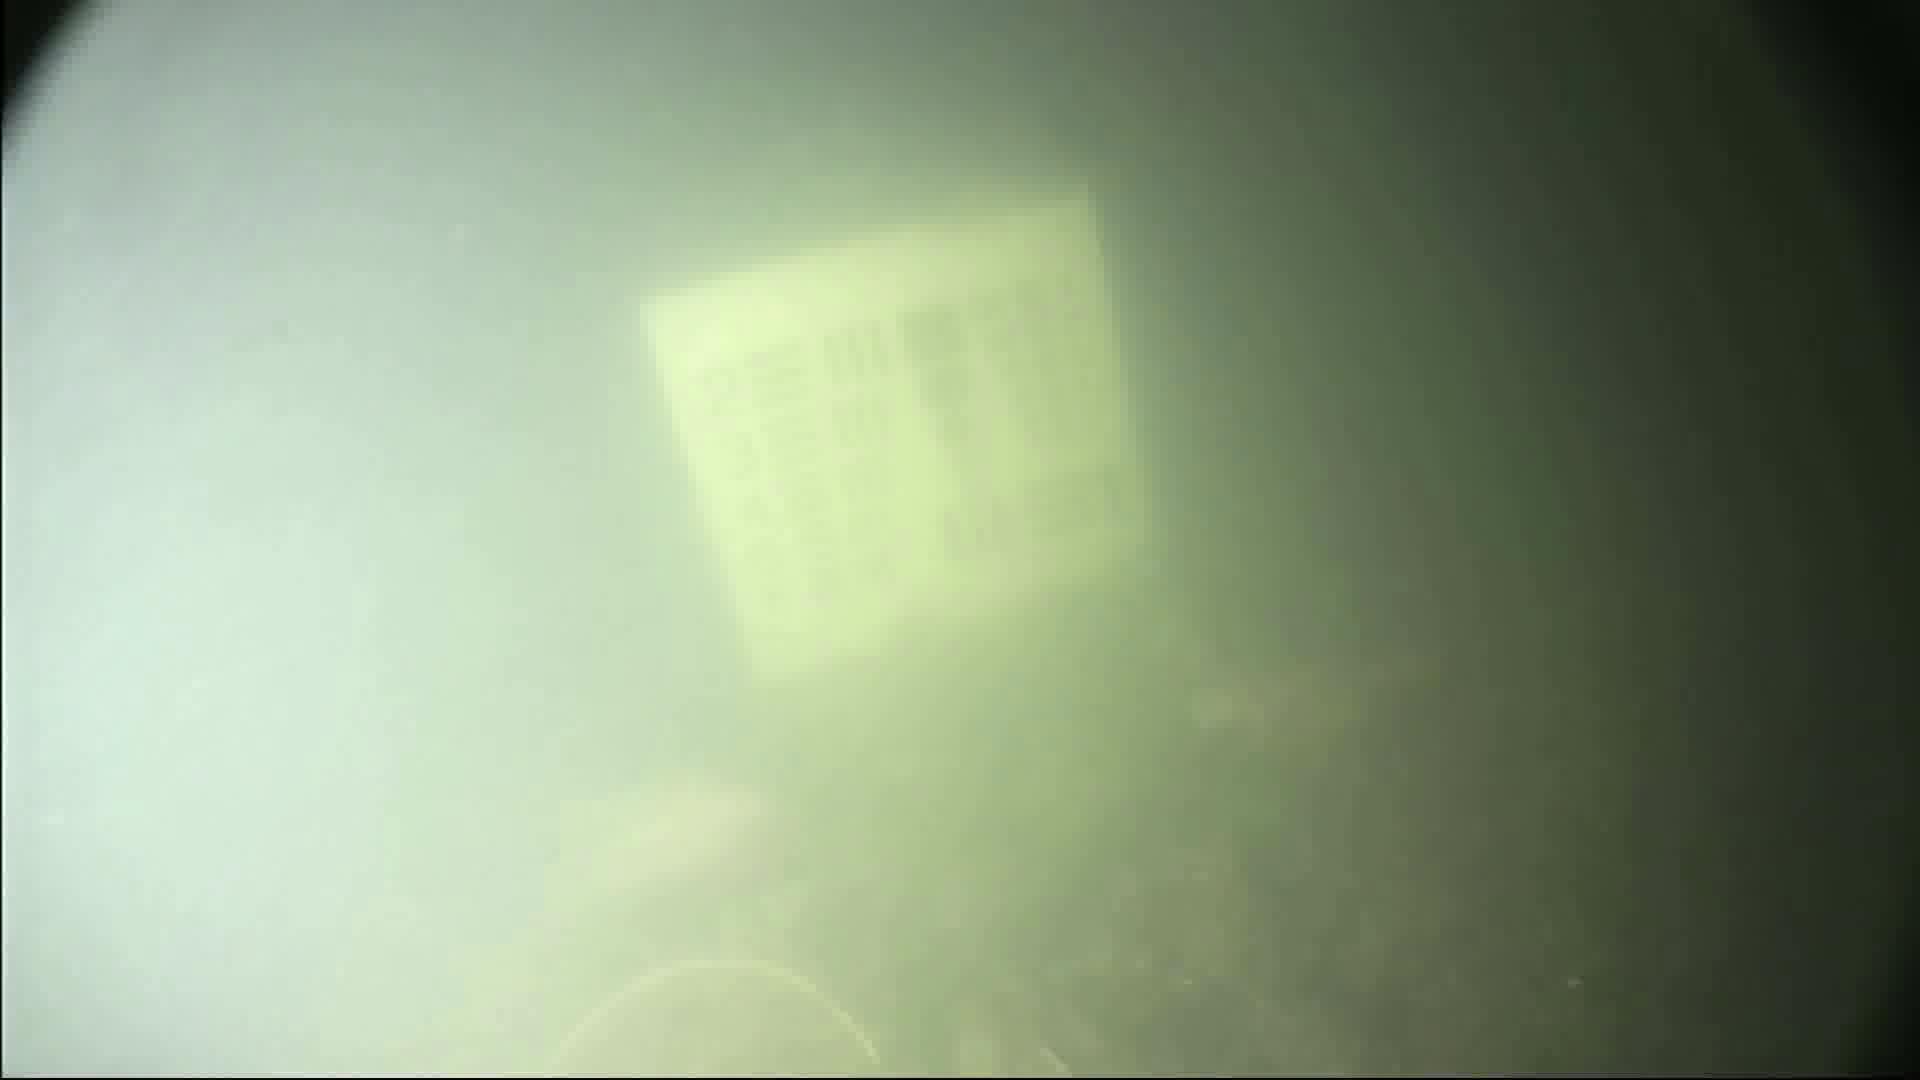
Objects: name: fish